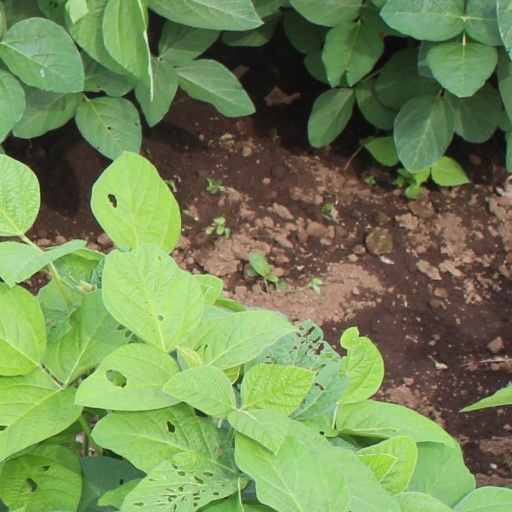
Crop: soybean